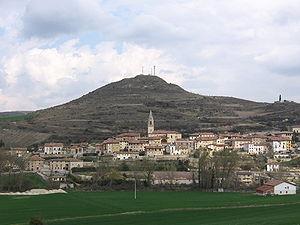
Treviño est un concejo du comté de Treviño. Il est situé dans la comarque del Ebro, dans la communauté autonome de Castille-et-León, province de Burgos en Espagne. Ce village compte environ deux cents d'habitants.